Rich Girl, Poor Girl

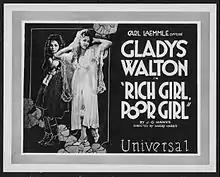
Lobby card

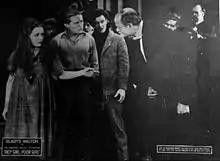
Lobby card with scene from the film.

Rich Girl, Poor Girl is a 1921 American silent drama film directed by Harry B. Harris and written by J.G. Hawks and A.P. Younger. The film stars Gladys Walton, Gordon McGregor, Harold Austin, Antrim Short, Joe Neary, Wadsworth Harris, and Charles Herzinger. It was released on January 24, 1921, by Universal Film Manufacturing Company.